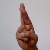
The image shows a hand gesture representing the letter 'R' in Indian Sign Language.